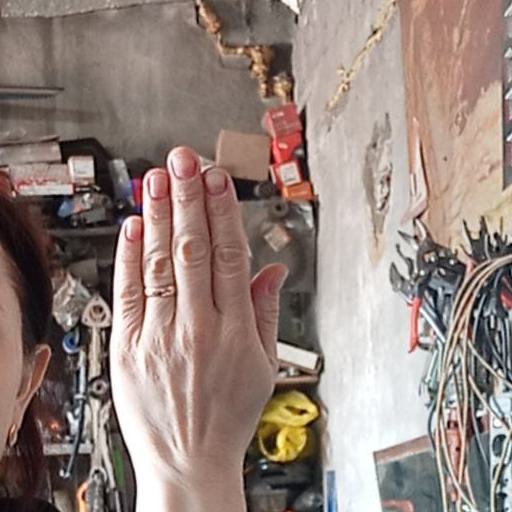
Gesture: stop_inverted